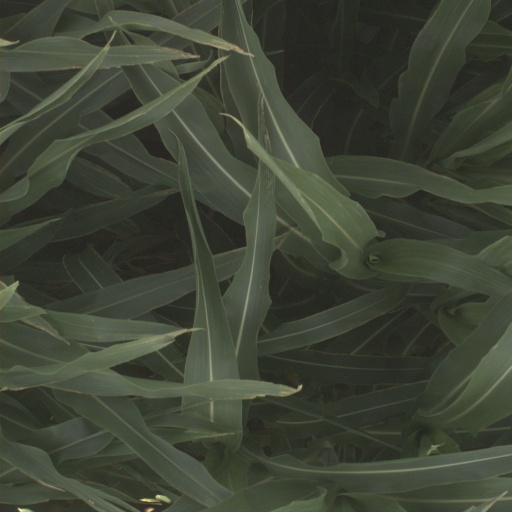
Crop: sorghum